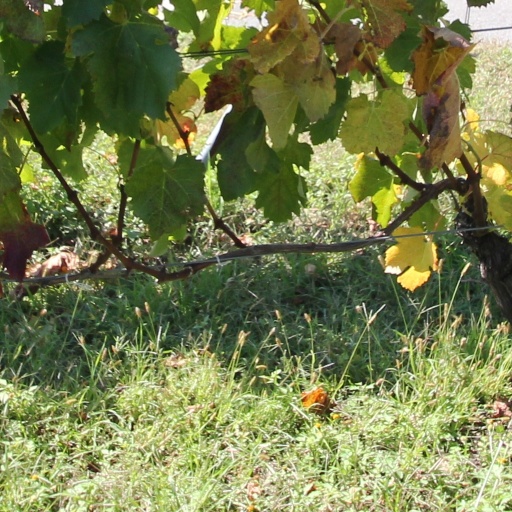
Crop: grape